George Schlatter

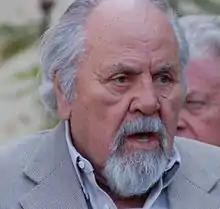
Schlatter in May 2013

In the 1970s and 1980s, Schlatter produced and directed several television series, while continuing to produce variety specials. In 1987, he started "The American Comedy Awards", which was an annual event through 2001. Schlatter also produced a few feature films, and owns The Editing Company, which for many years was one of Hollywood's busiest state-of-the-art post production facilities.